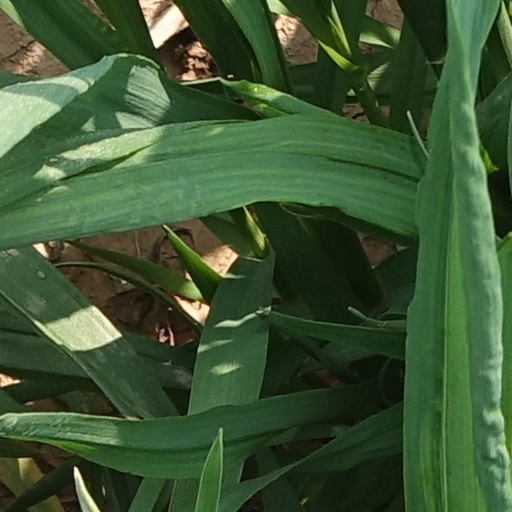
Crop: wheat